Sante Poromaa

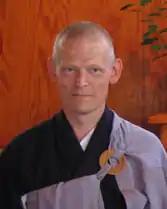

Sante Poromaa Roshi (born 1958) is a Swedish Zen Buddhist teacher (Roshi) in the tradition of Philip Kapleau and Bodhin Kjolhede. He was born in 1958 in Kiruna, Sweden. Together with his co-teacher Kanja Odland Roshi, he leads Zenbuddhistiska Samfundet, one of the major traditions of Zen Buddhism in Sweden with centers in several European countries.